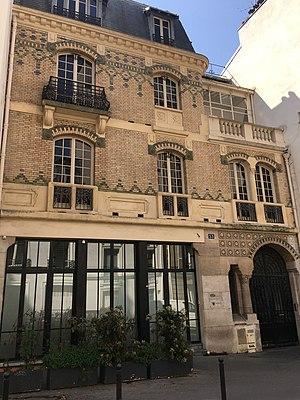
Immeuble de 1920 Paris 53 rue Nollet architecte Jean-Alexandre Navarre avec le concours du céramiste Alexandre Bigot
Jean Alexandre Edmond Navarre est un architecte français Art nouveau.
La rue Nollet est une voie située dans le Quartier des Batignolles du 17ᵉ arrondissement de Paris.